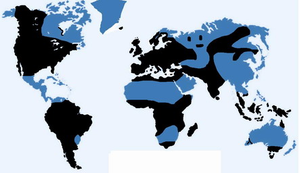
La famille des Linaceae est constituée de plantes dicotylédones ; elle comprend une petite centaine d'espèces réparties en 8 à 15 genres.